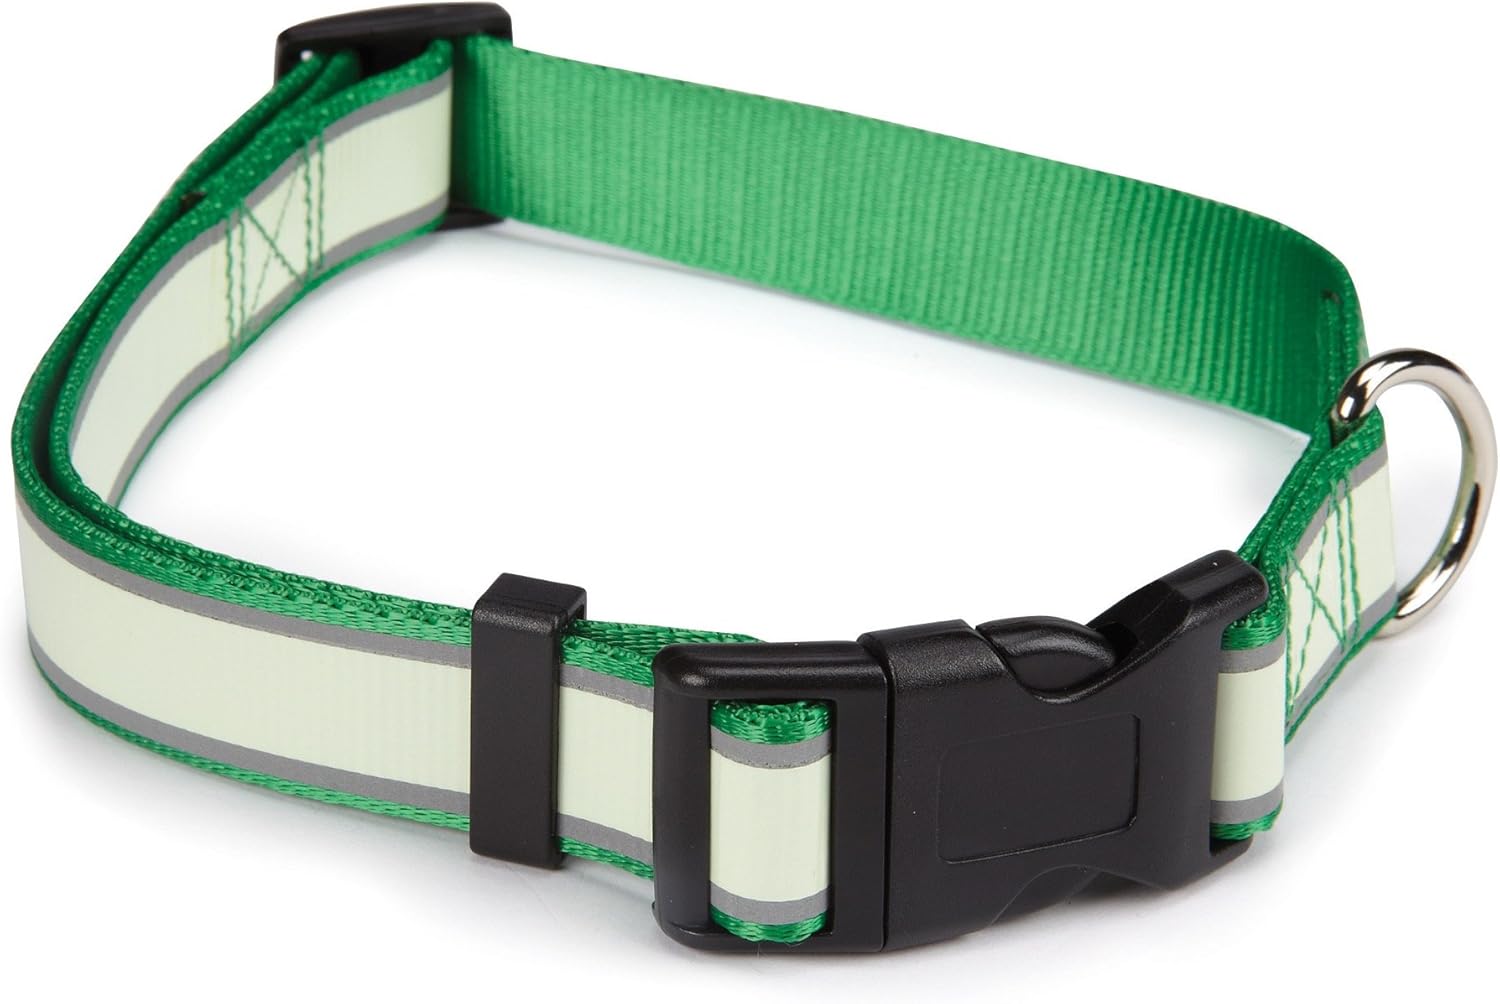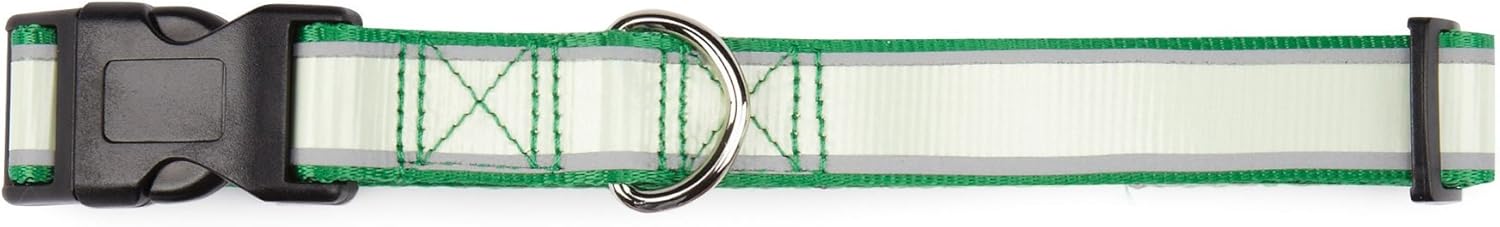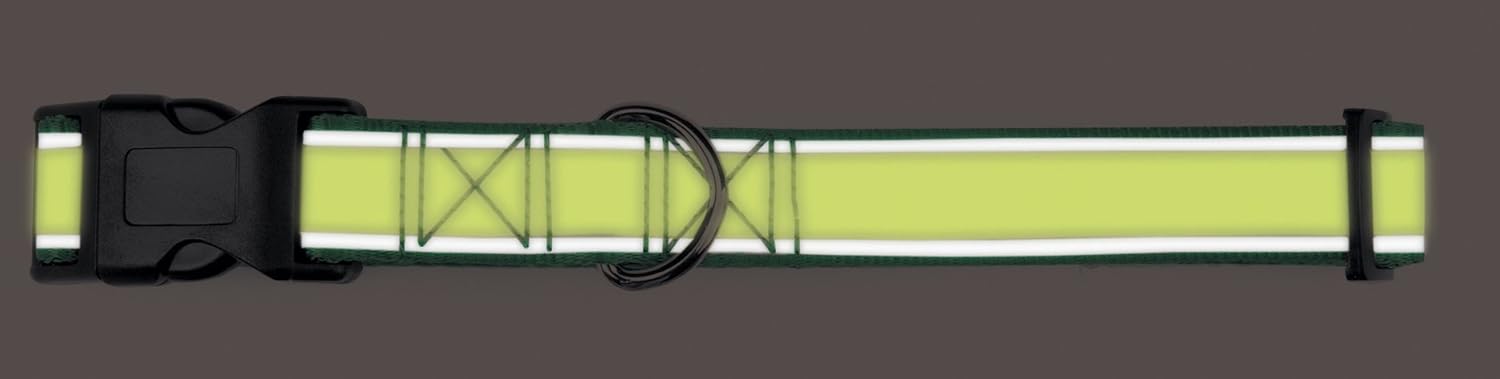
Casual Canine Glow Nylon Dog Collar, Fits Necks 14" to 20", Green
Category: Pet Supplies
Casual Canine Glow Nylon Dog Collars are reflective and glow-in-the-dark to keep dogs safe when it’s dark outside. A must have for any pet owner! Nylon dog collars are reflective with a glow-in-the-dark strip for added visibility Nylon dog collars are reflective with a glow-in-the-dark strip for added visibility Collars have plastic buckles and nickel-plated D-rings Collars have plastic buckles and nickel-plated D-rings Available in pink, green, and blue Available in pink, green, and blue To determine the proper size, measure the circumference of pet’s neck and add 2". Material: Nylon dog collars, plastic buckles and nickel-plated D-rings Size: 3/8" Collar Adjusts to Fit Necks 6"-10" 3/8" Collar Adjusts to Fit Necks 6"-10" 5/8" Collar Adjusts to Fit Necks 10"-16" 5/8" Collar Adjusts to Fit Necks 10"-16" 5/8" Collar Adjusts to Fit Necks 14"-20" 5/8" Collar Adjusts to Fit Necks 14"-20" 1" Collar Adjusts to Fit Necks 18"-26" 1" Collar Adjusts to Fit Necks 18"-26" Colors: Pink, Green, and Blue
Features: The perfect collar for nighttime walks | Each features plastic buckles and nickel-plated D-rings | Available in pink, green, and blue